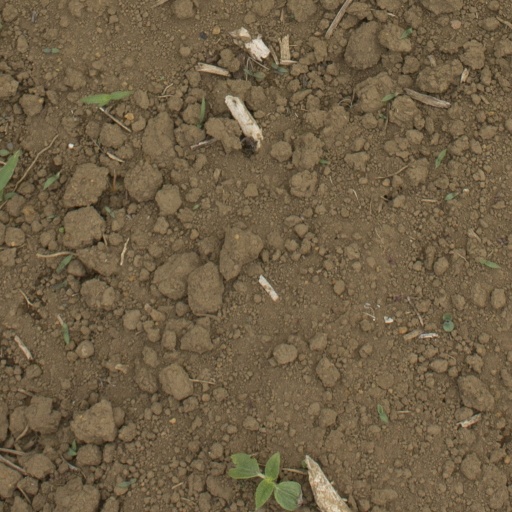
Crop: Jerusalem artichoke